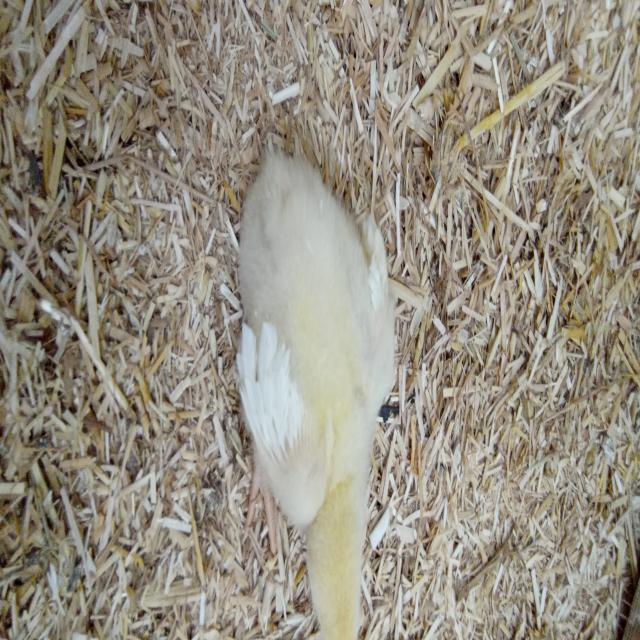
Weight: 171 g